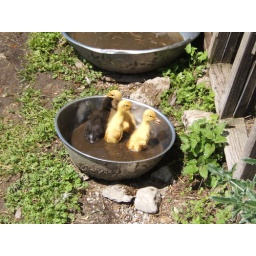
Ducklings in a water bowl